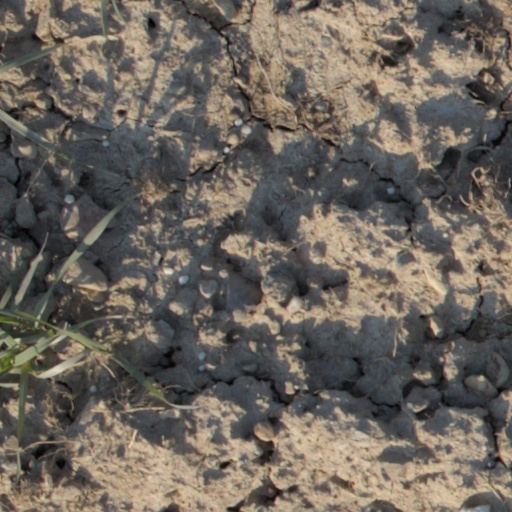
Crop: wheat